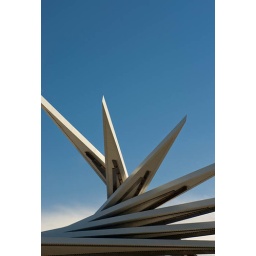
New Archives building inspired by a coal cutting machine Woodhorn Colliery Museum Ashington Northumberland